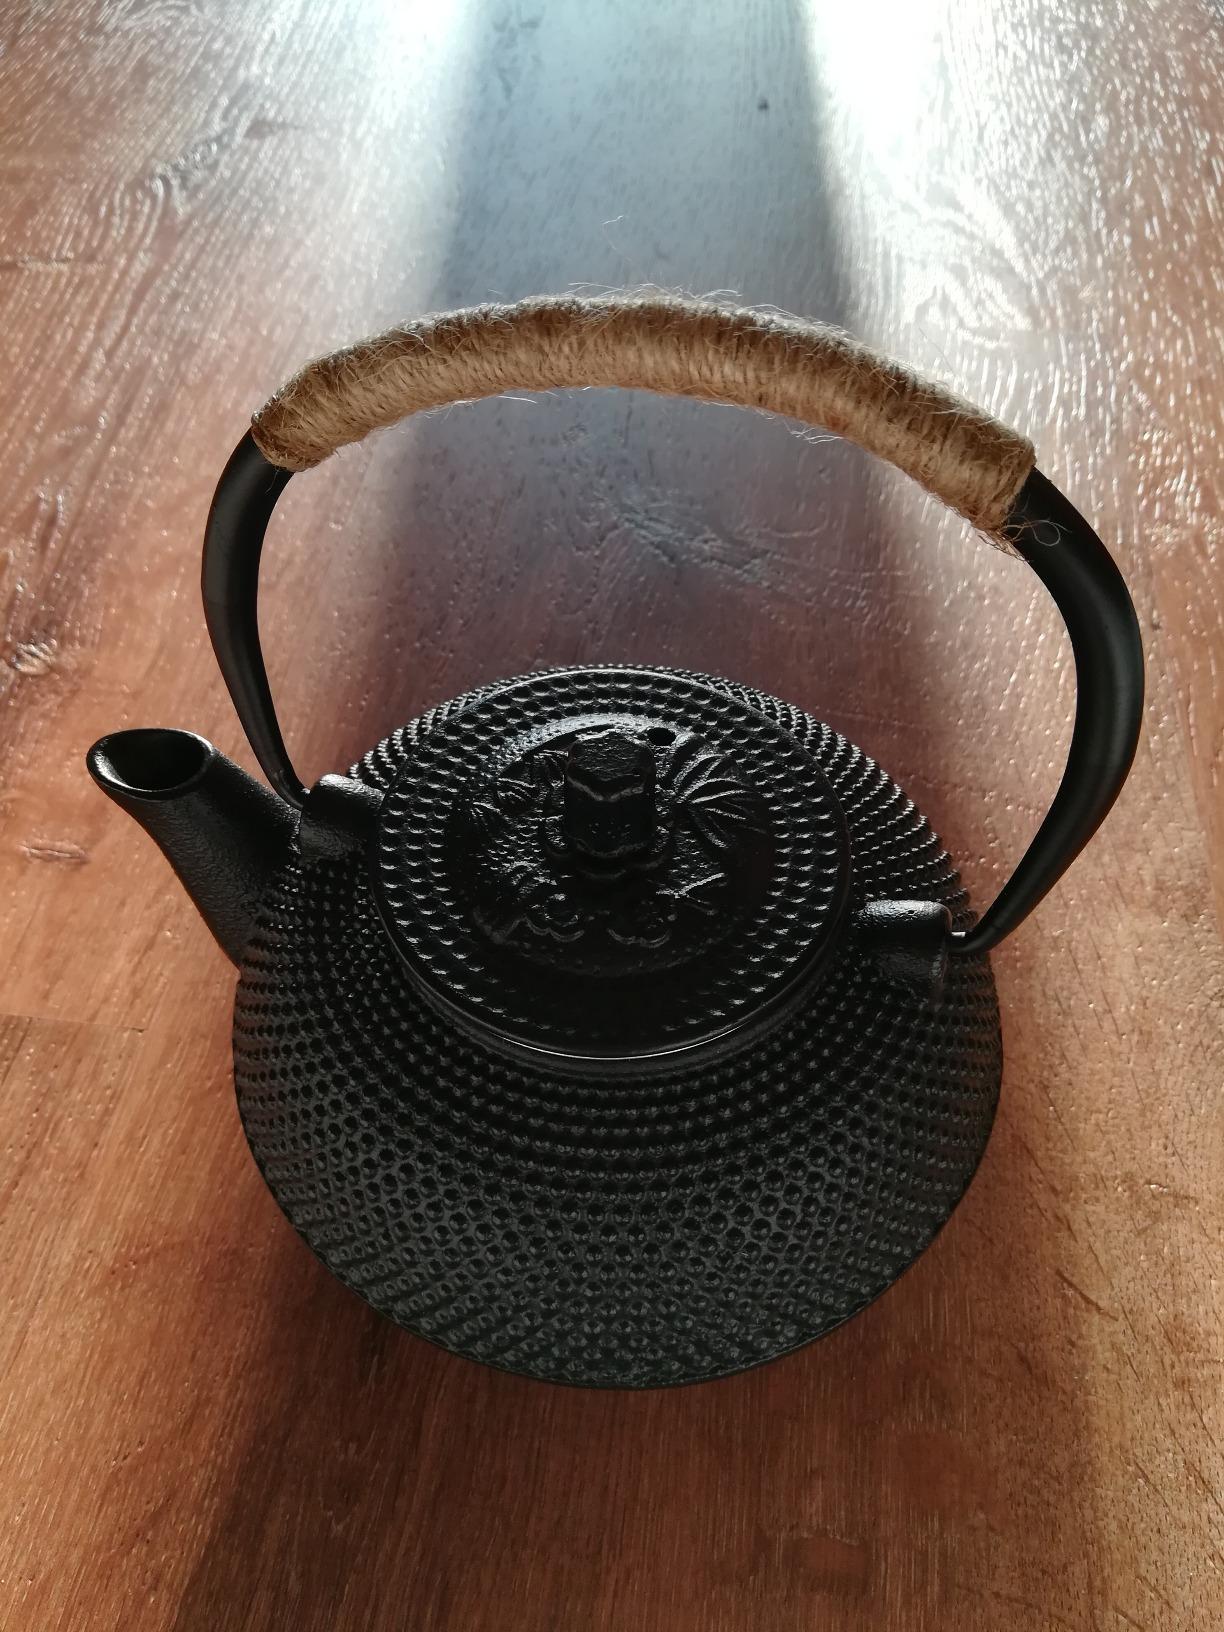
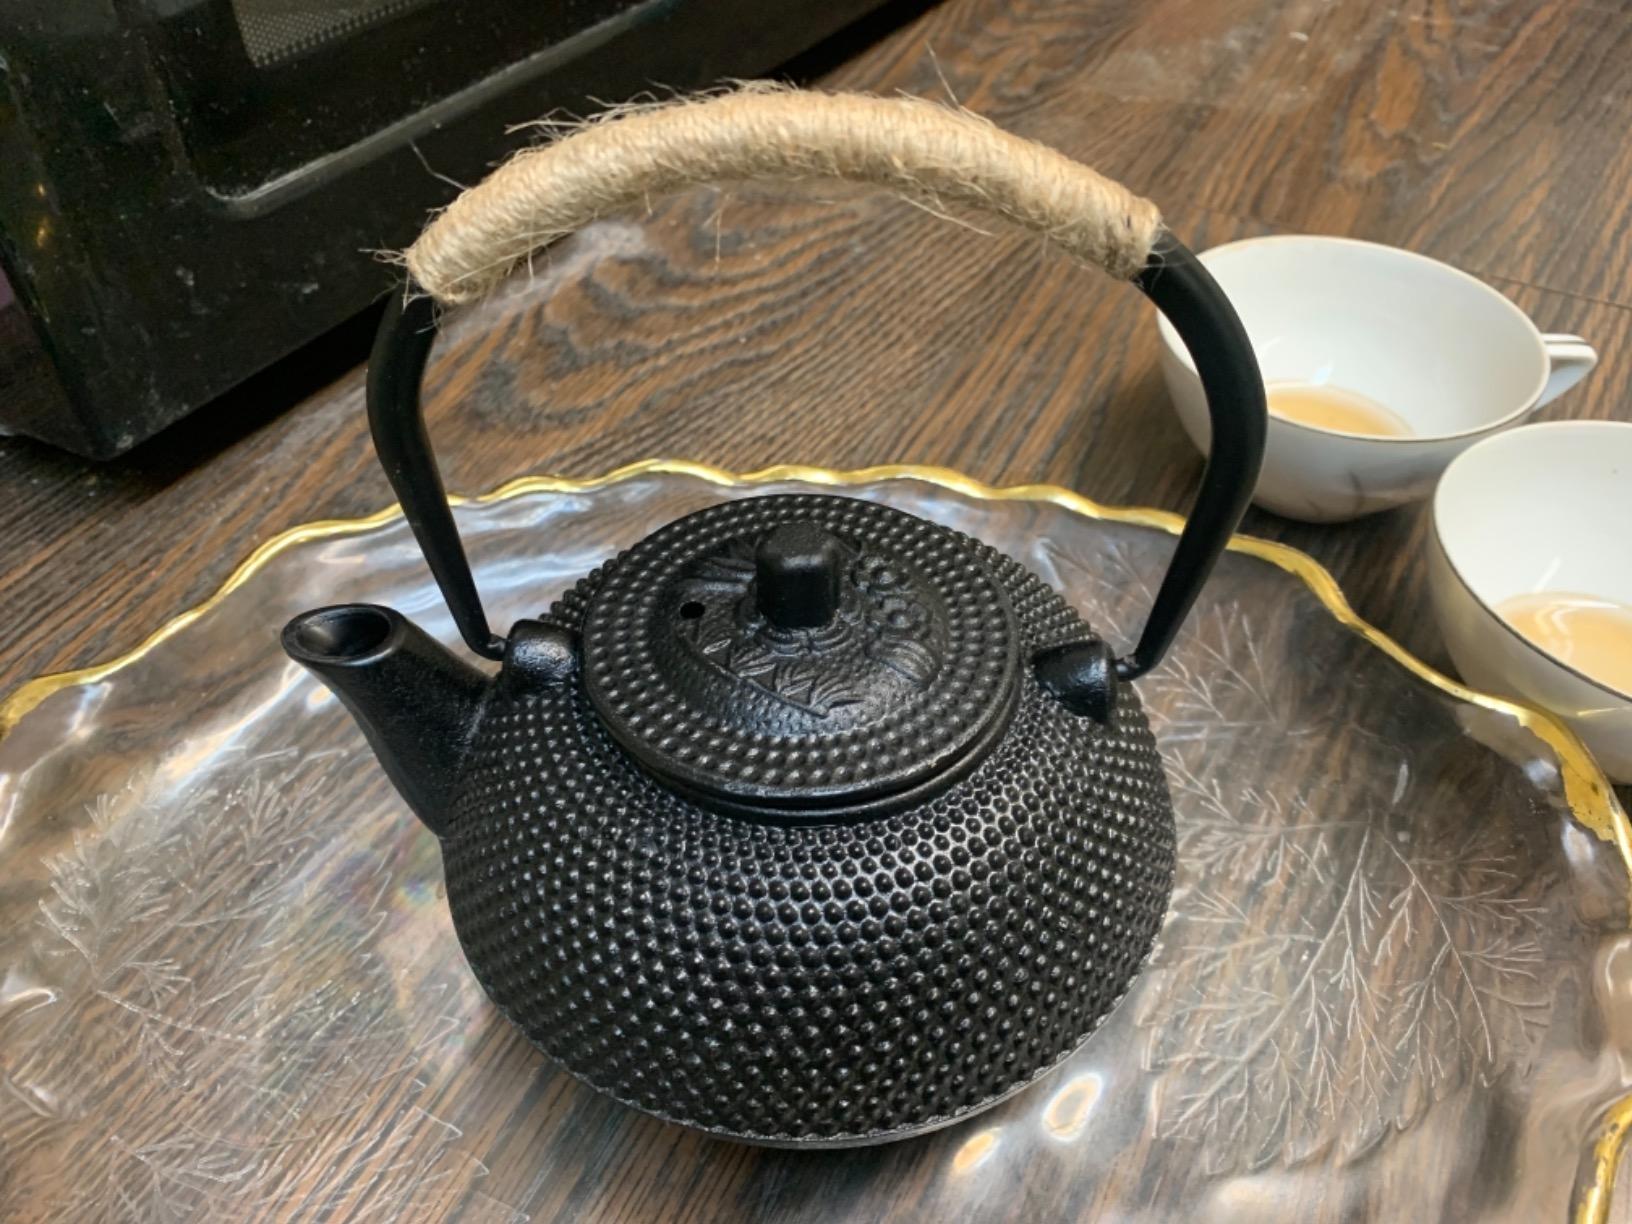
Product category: items_kettle
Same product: yes